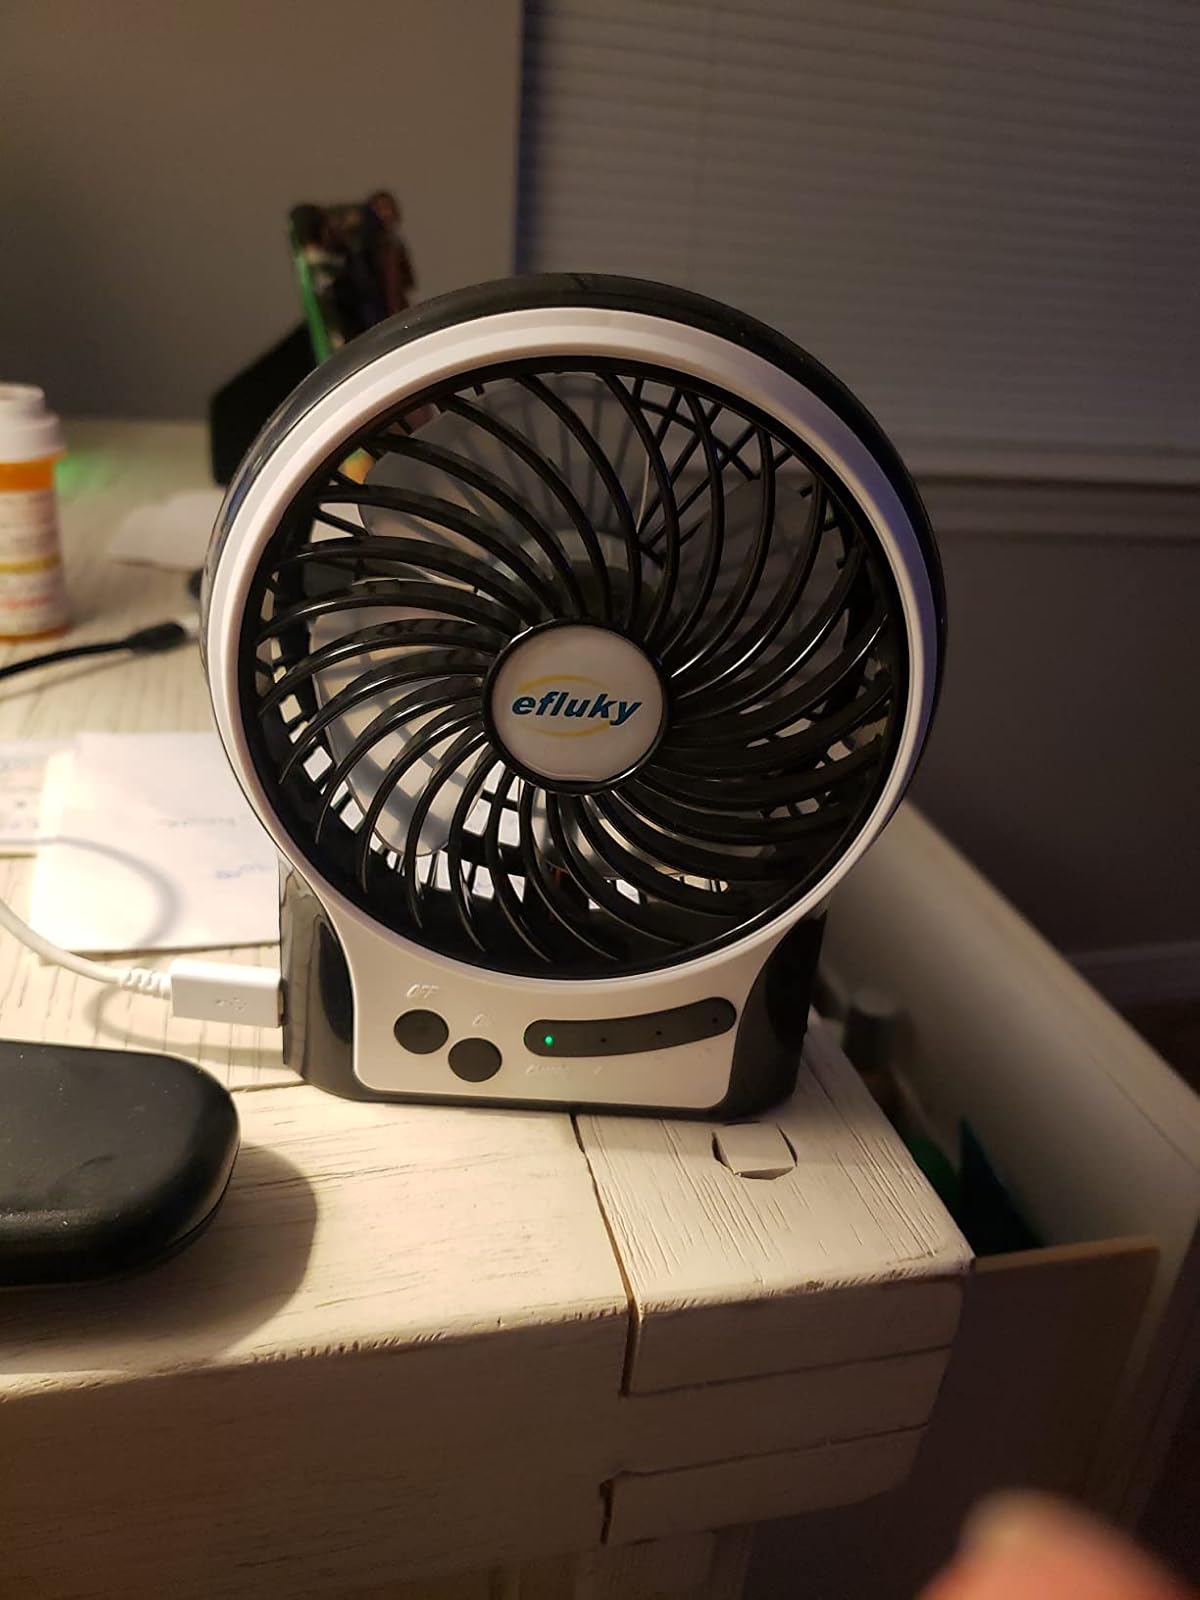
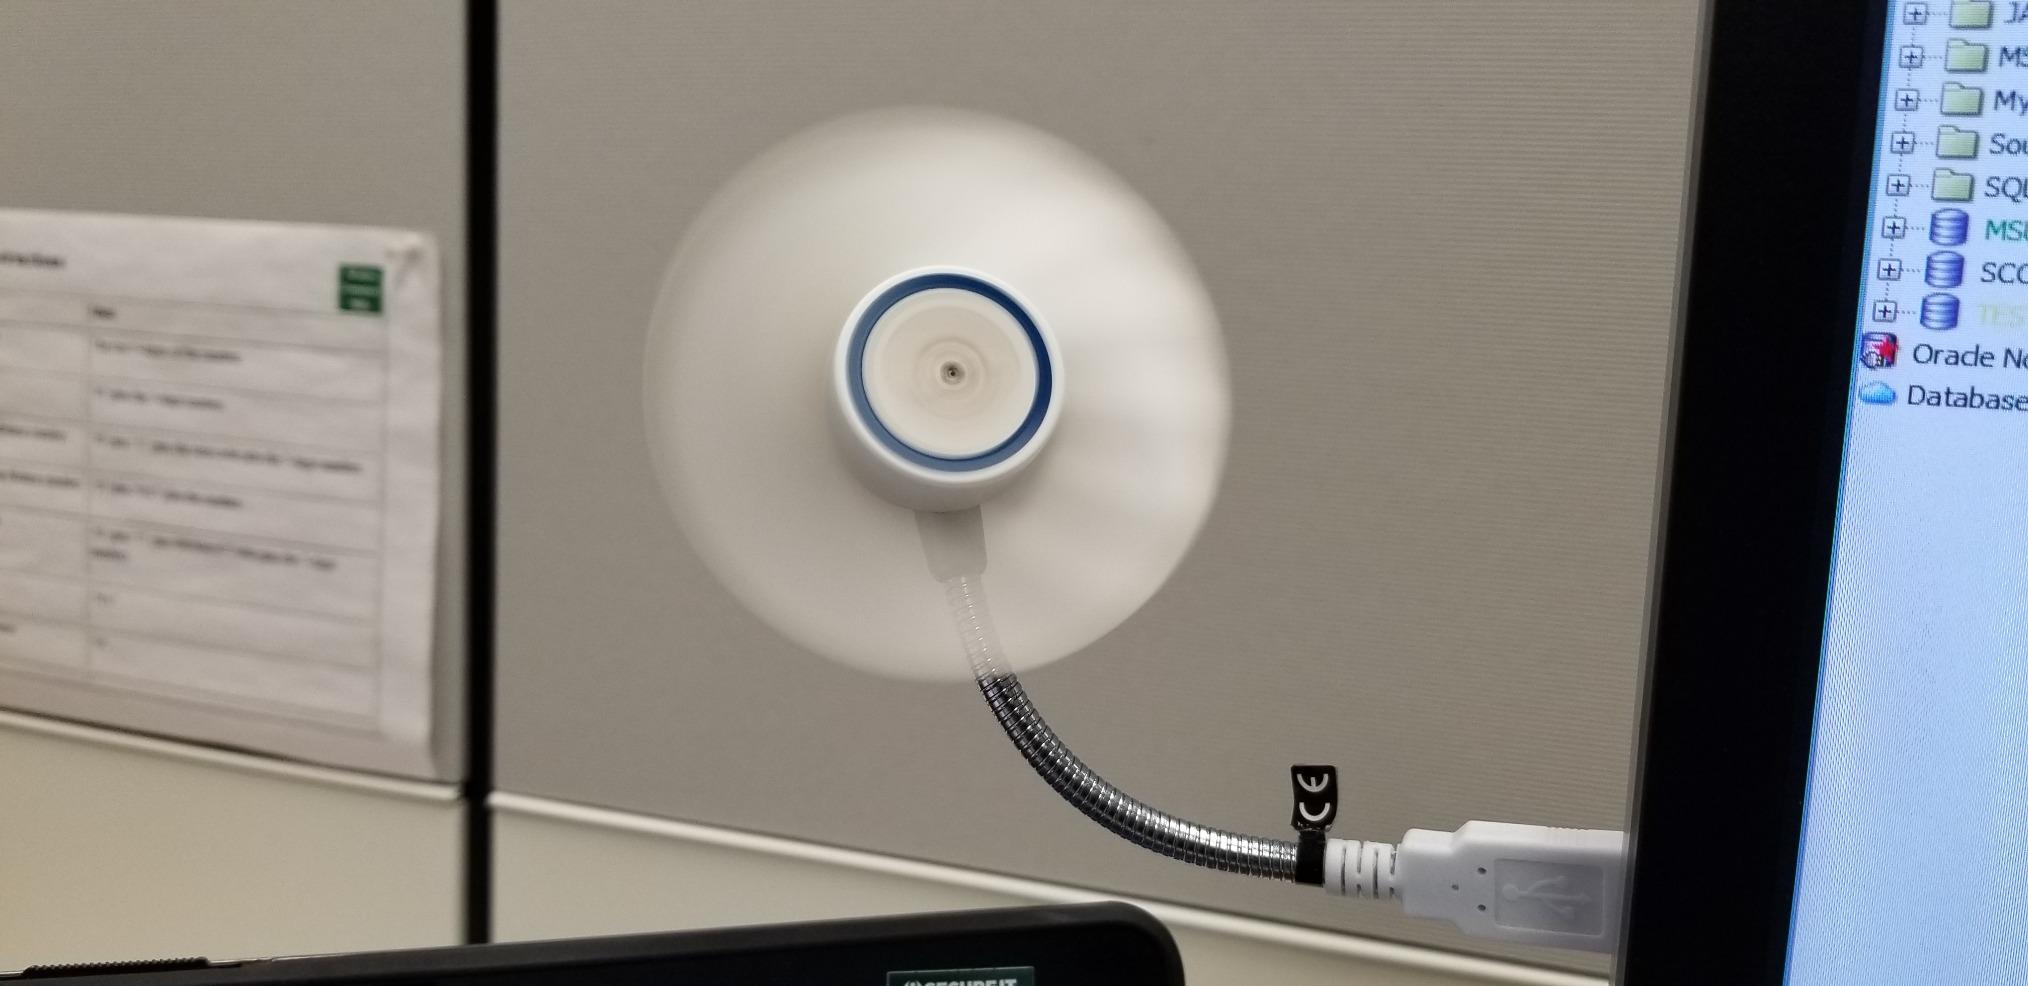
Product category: fan
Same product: no